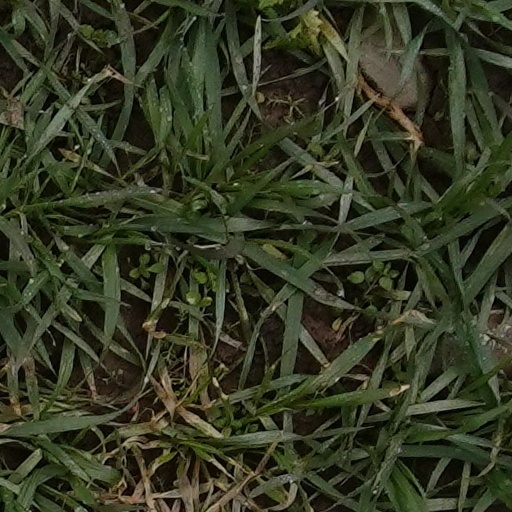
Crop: wheat